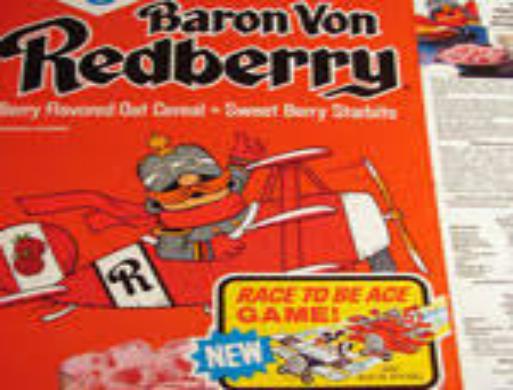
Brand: Baron von Redberry
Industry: Leisure